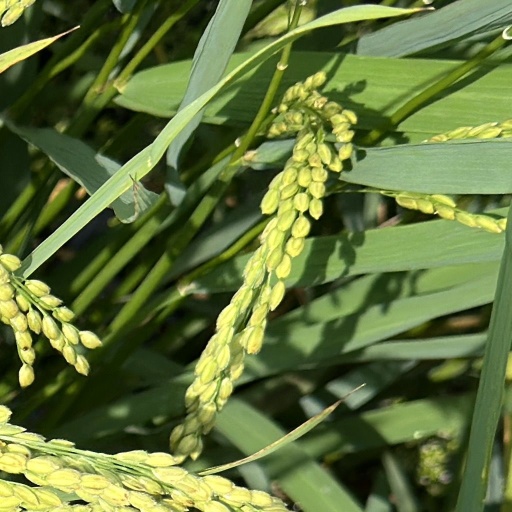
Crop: rice